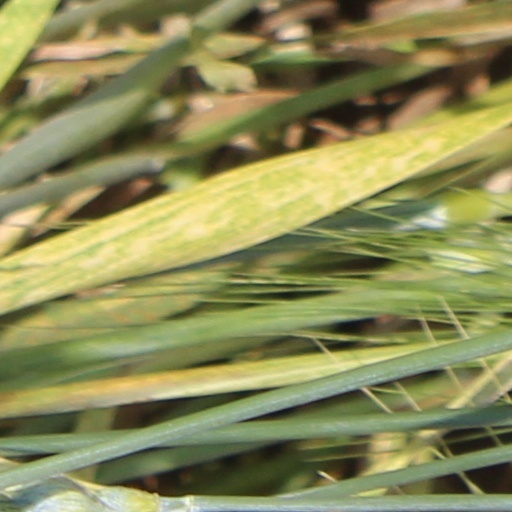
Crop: wheat